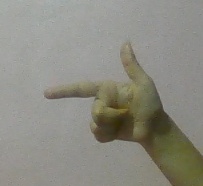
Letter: yaa